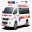
Label: ambulance